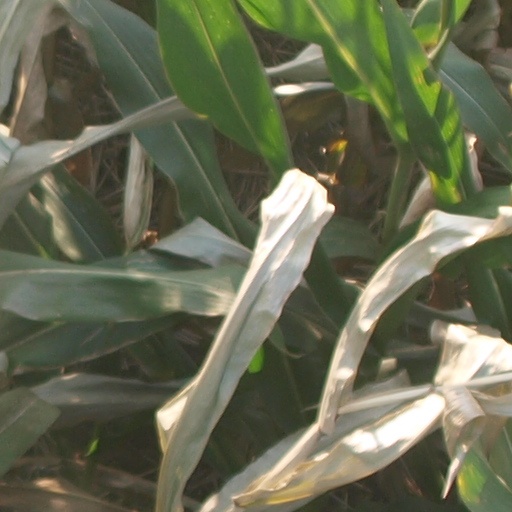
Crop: maize; corn